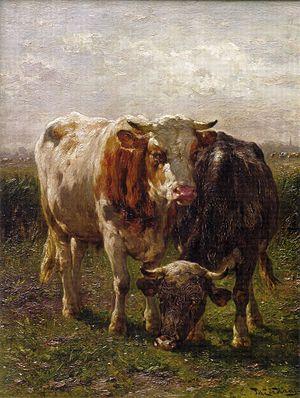
Johannes Hubertus Leonardus de Haas, né le 25 mars 1832 à Hedel et mort le 4 août 1908 à Königswinter, est un peintre de paysages et animalier néerlandais proche de l'École de La Haye.